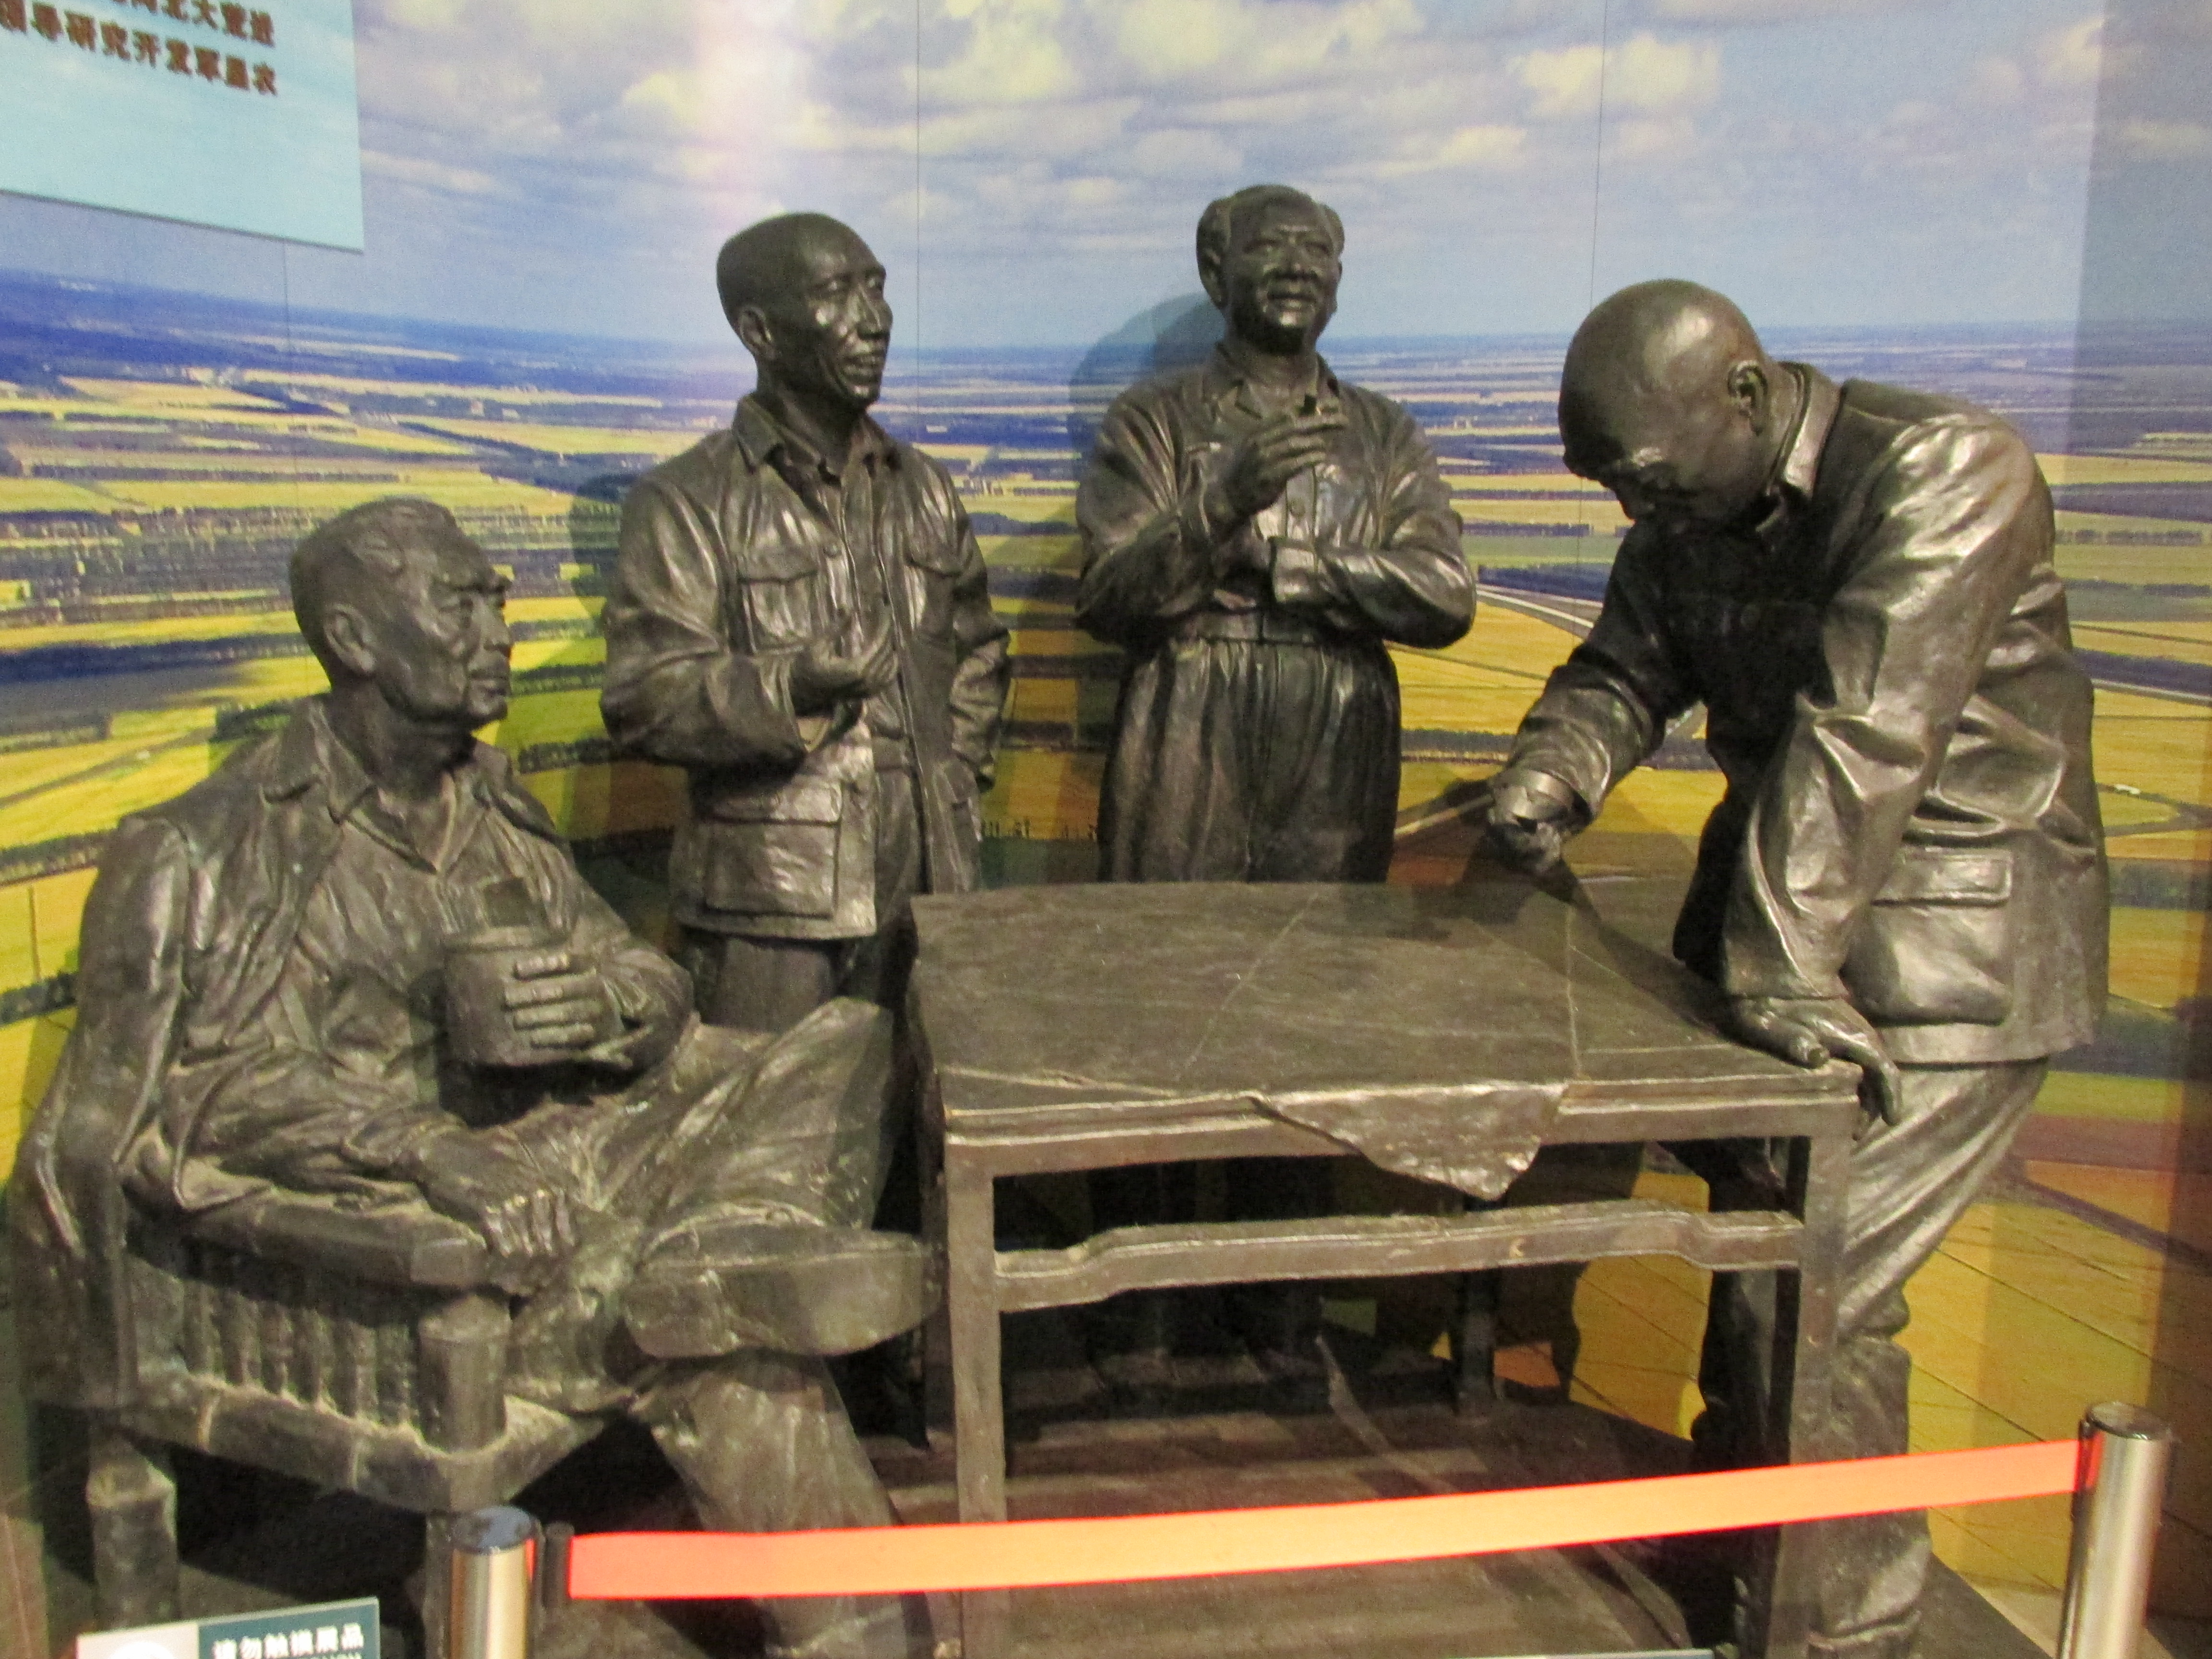
sculpture, art, museum, statue, monument, bronze sculpture, memorial, soldier, army, military, bronze, team, metal